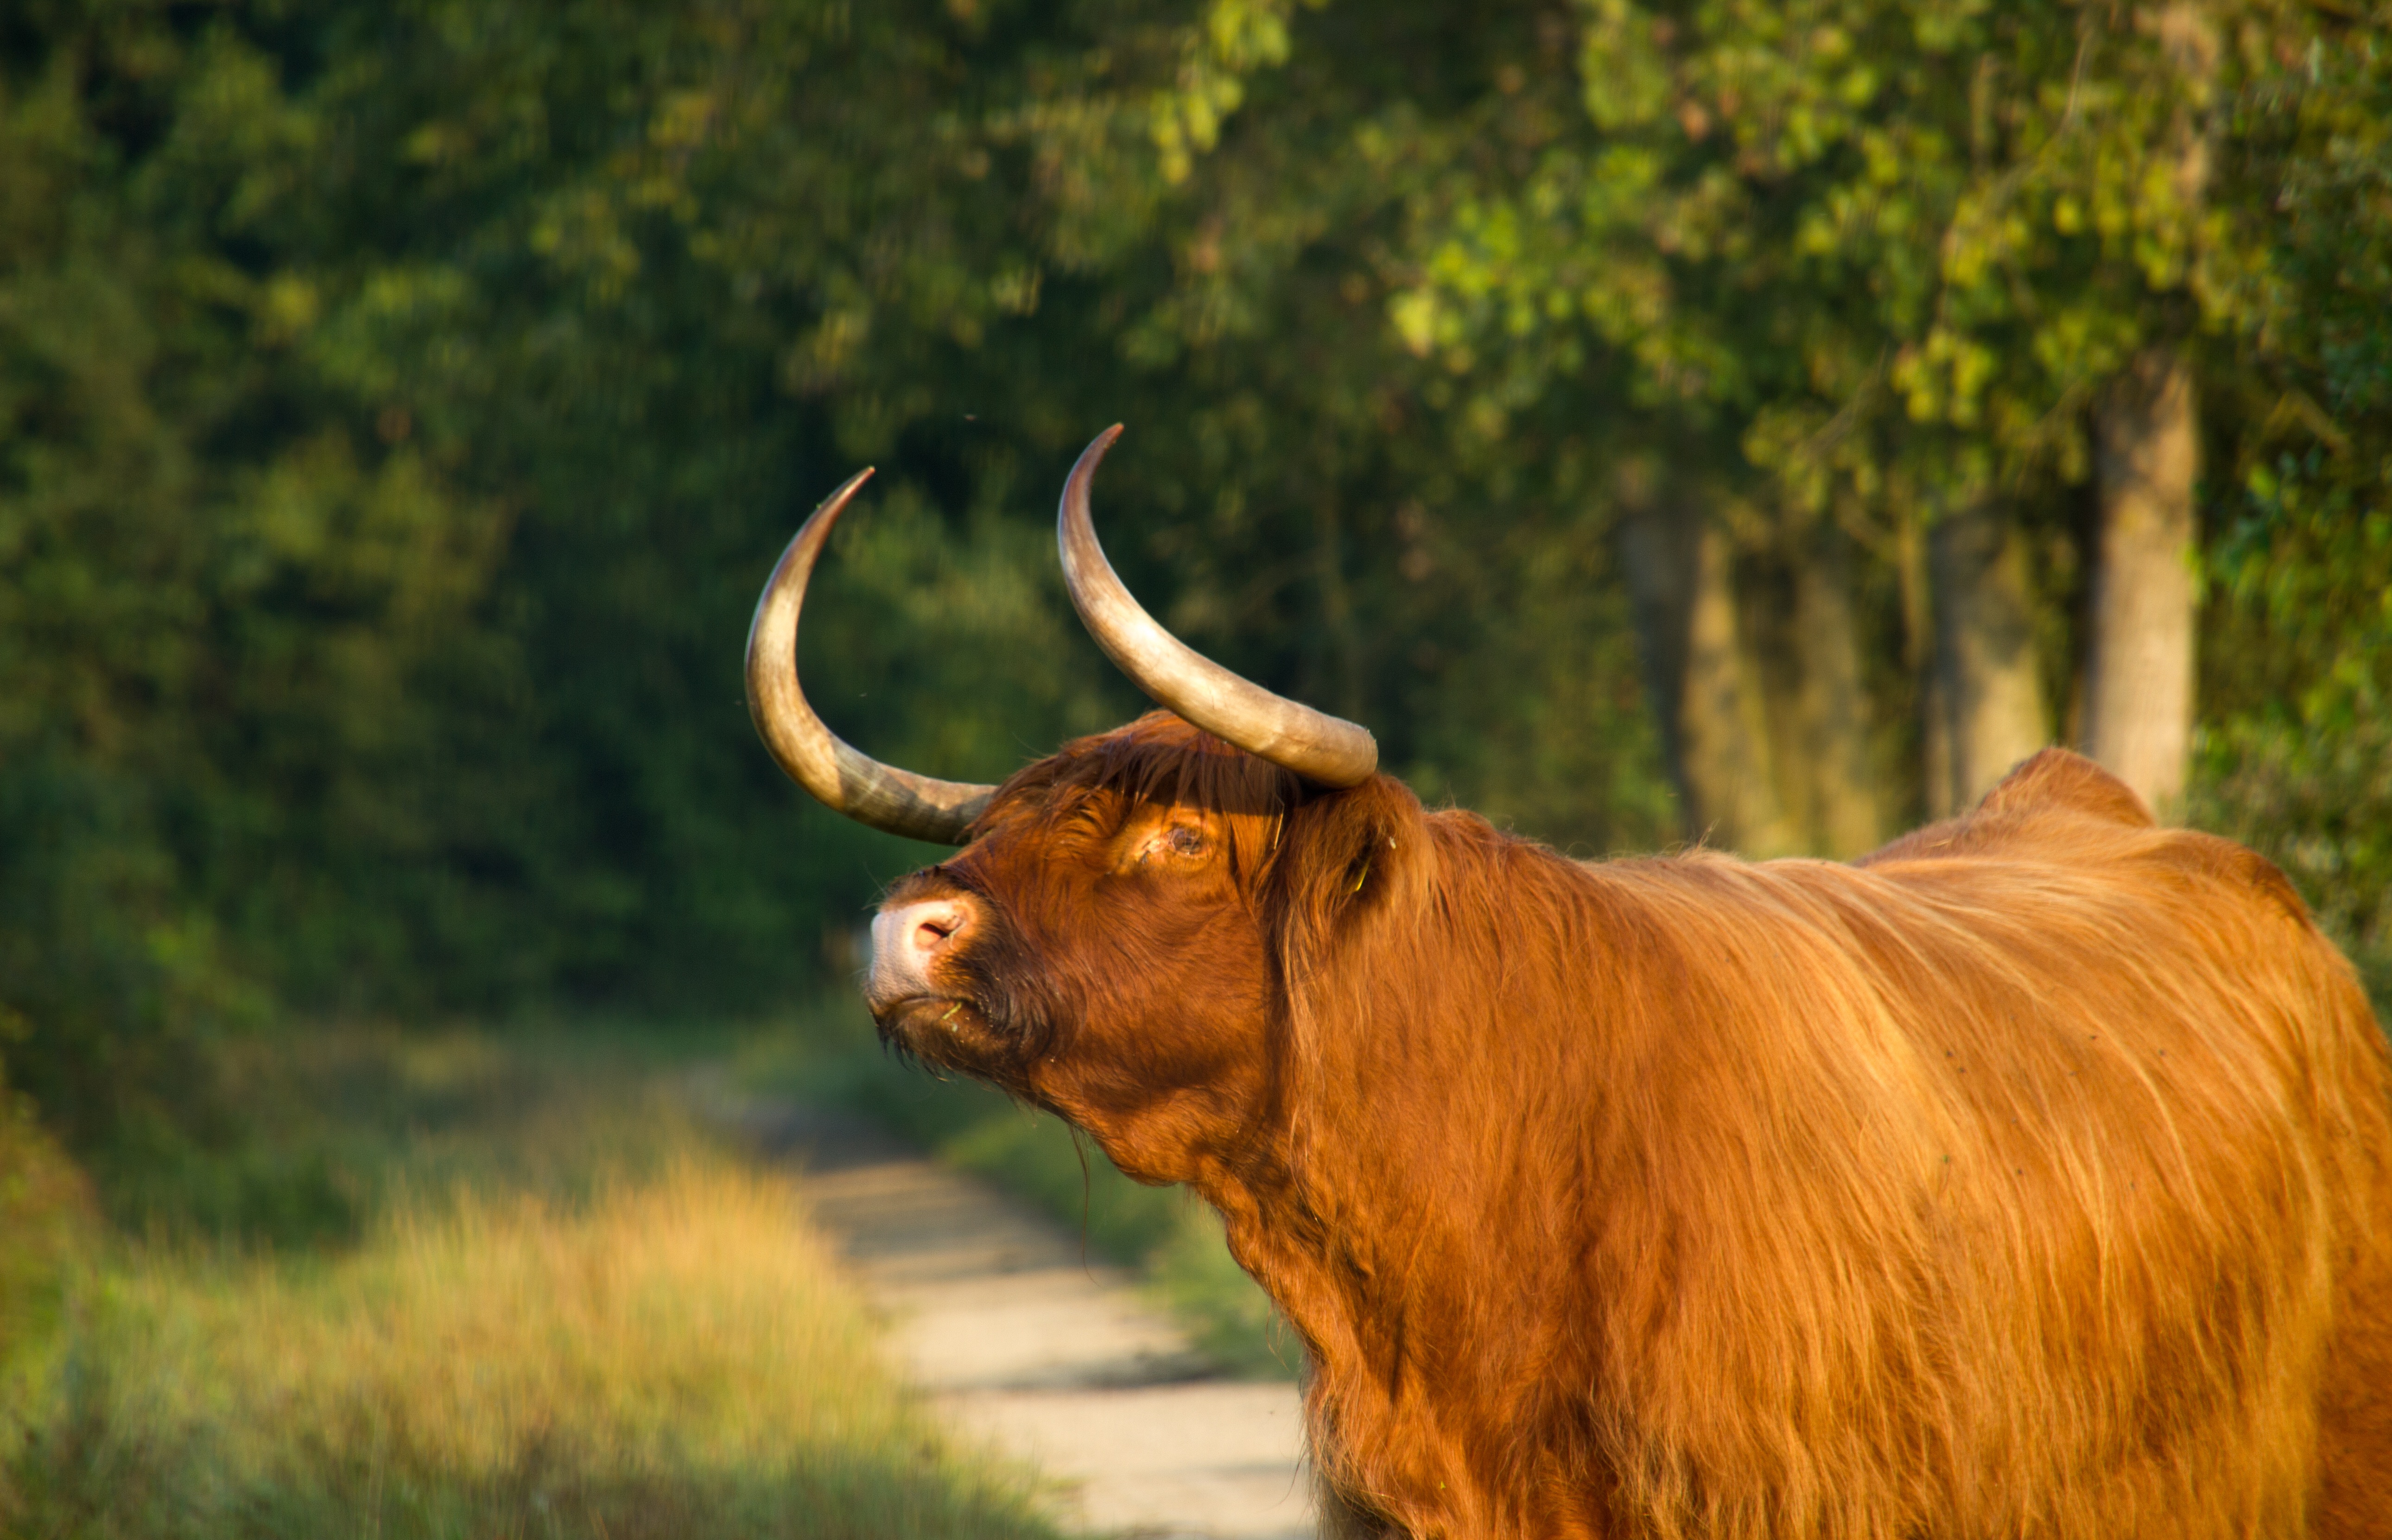
nature, grass, meadow, wildlife, horn, pasture, grazing, mammal, fauna, bull, ox, oxen, scottish highlander, cattle like mammal, texas longhorn